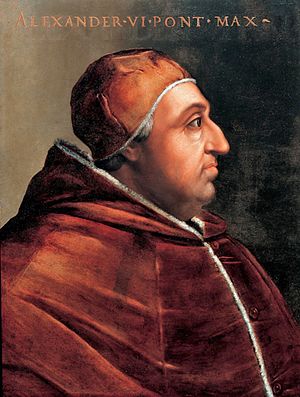
Nepotisme
Pave Alexander 6. var et eksempel på nepotisme i den katolske kirke
Nepotisme er en form for korruption, hvor man begunstiger ens familie eller venner f.eks. ved udnævnelse til tillidsposter eller ved indgåelse af kontrakter.